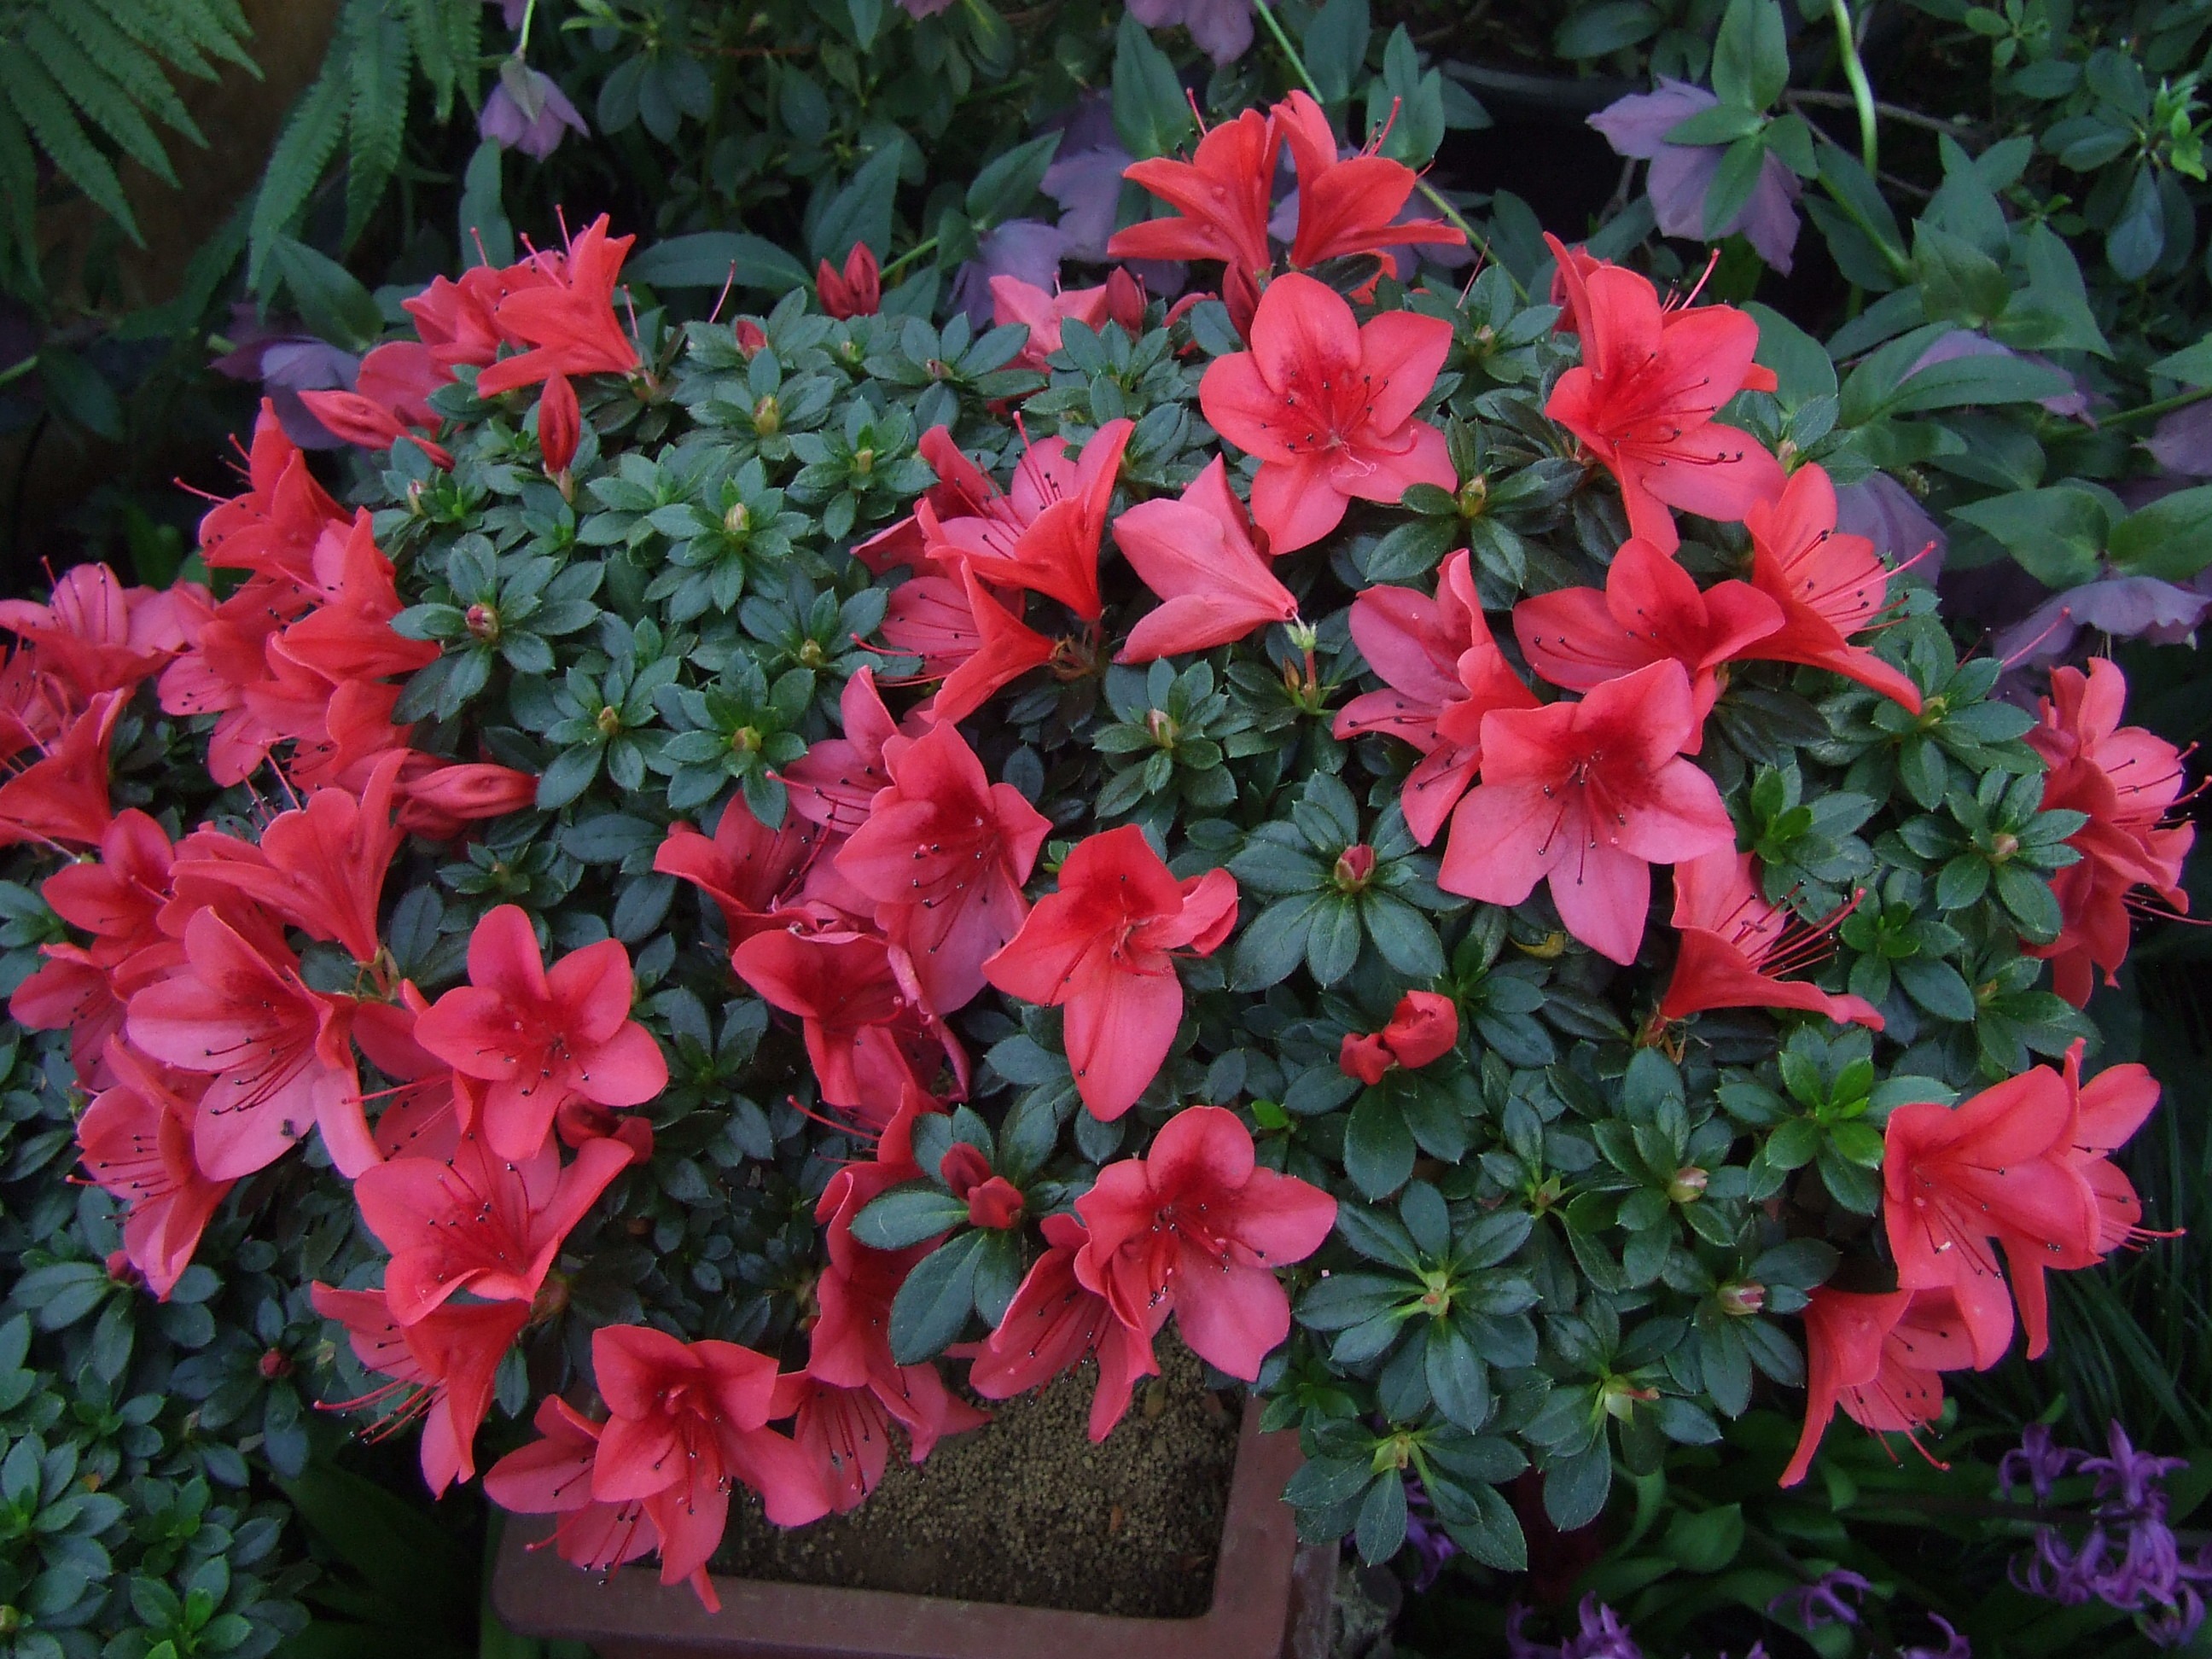
plant, flower, spring, botany, flowers, shrub, rhododendron, azalea, flowering plant, annual plant, woody plant, land plant